Shehla Rashid

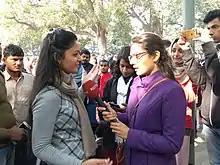

In April 2014 Shora unsuccessfully contested the student election to the Gender Sensitisation Committee against Sexual Harassment (this is the internal complaint committee of JNU that deals with sexual harassment).